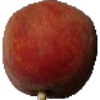
Label: Peach 1